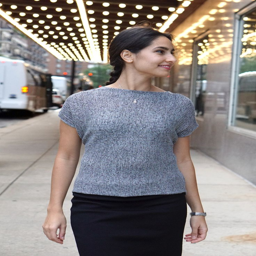
woman wearing smart casual with a black pencil skirt on skirt the ceiling